Oceania

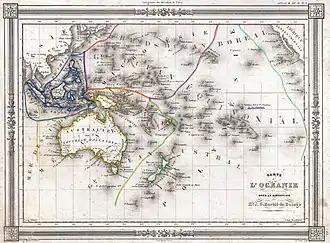
1852 map by Jean-Denis Barbié du Bocage. Includes regions of Polynesia, Micronesia, Melanesia and Malesia

In the 19th century, many geographers divided Oceania into mostly racially based subdivisions: "Australasia", "Malesia" (encompassing the Malay Archipelago), "Melanesia", "Micronesia" and "Polynesia". The 2011 book "Maritime Adaptations of the Pacific", by Richard W. Casteel and Jean-Claude Passeron, states that, Oceania has traditionally been considered a continent in anthropological studies, similar to Africa, Asia, and the Americas. Bartholomew described Oceania as one of six major world divisions, including Australia and Pacific islands. American author Samuel Griswold Goodrich wrote in his 1854 book "History of All Nations" that, some 19th-century geographers classified the Pacific islands as a third continent called Oceania, alongside the New and Old Worlds. In this book, the other two continents were categorized as being the New World (the Americas) and the Old World (Afro-Eurasia). In his 1879 book "Australasia", British naturalist Alfred Russel Wallace commented that, geographers commonly used "Oceania" to refer to the Pacific islands, with Australia as its central landmass. He did not explicitly label Oceania a continent in the book, but did note that it was one of the six major divisions of the world. "The Oxford Handbook of World History" (2011) describes the Oceania is often treated as a secondary topic in world history, appearing at the end of global narratives as a marginal region.